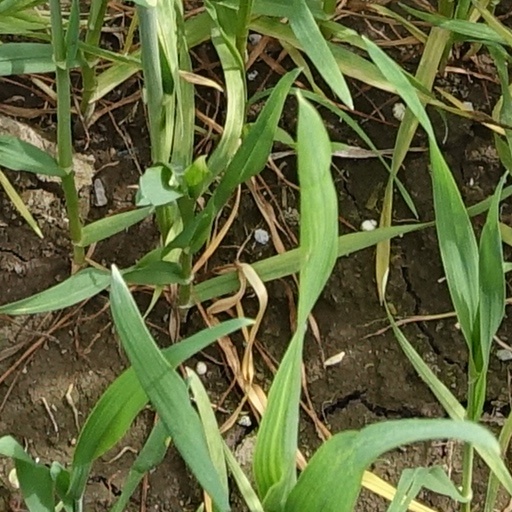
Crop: wheat